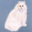
Label: cat